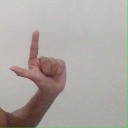
अक्षर: ल